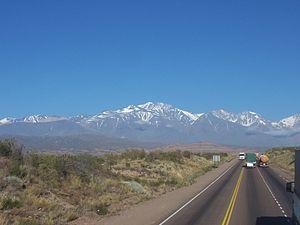
La province de Mendoza est une province de l'Argentine située à l'ouest du pays. Elle est limitrophe de la province de San Juan au nord, de San Luis à l'est, de La Pampa et Neuquén au sud et du Chili à l'ouest. Elle est typiquement une province andine. Avec les provinces de San Juan et de San Luis, la province de Mendoza fait partie de la région de Cuyo.